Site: brandenburg
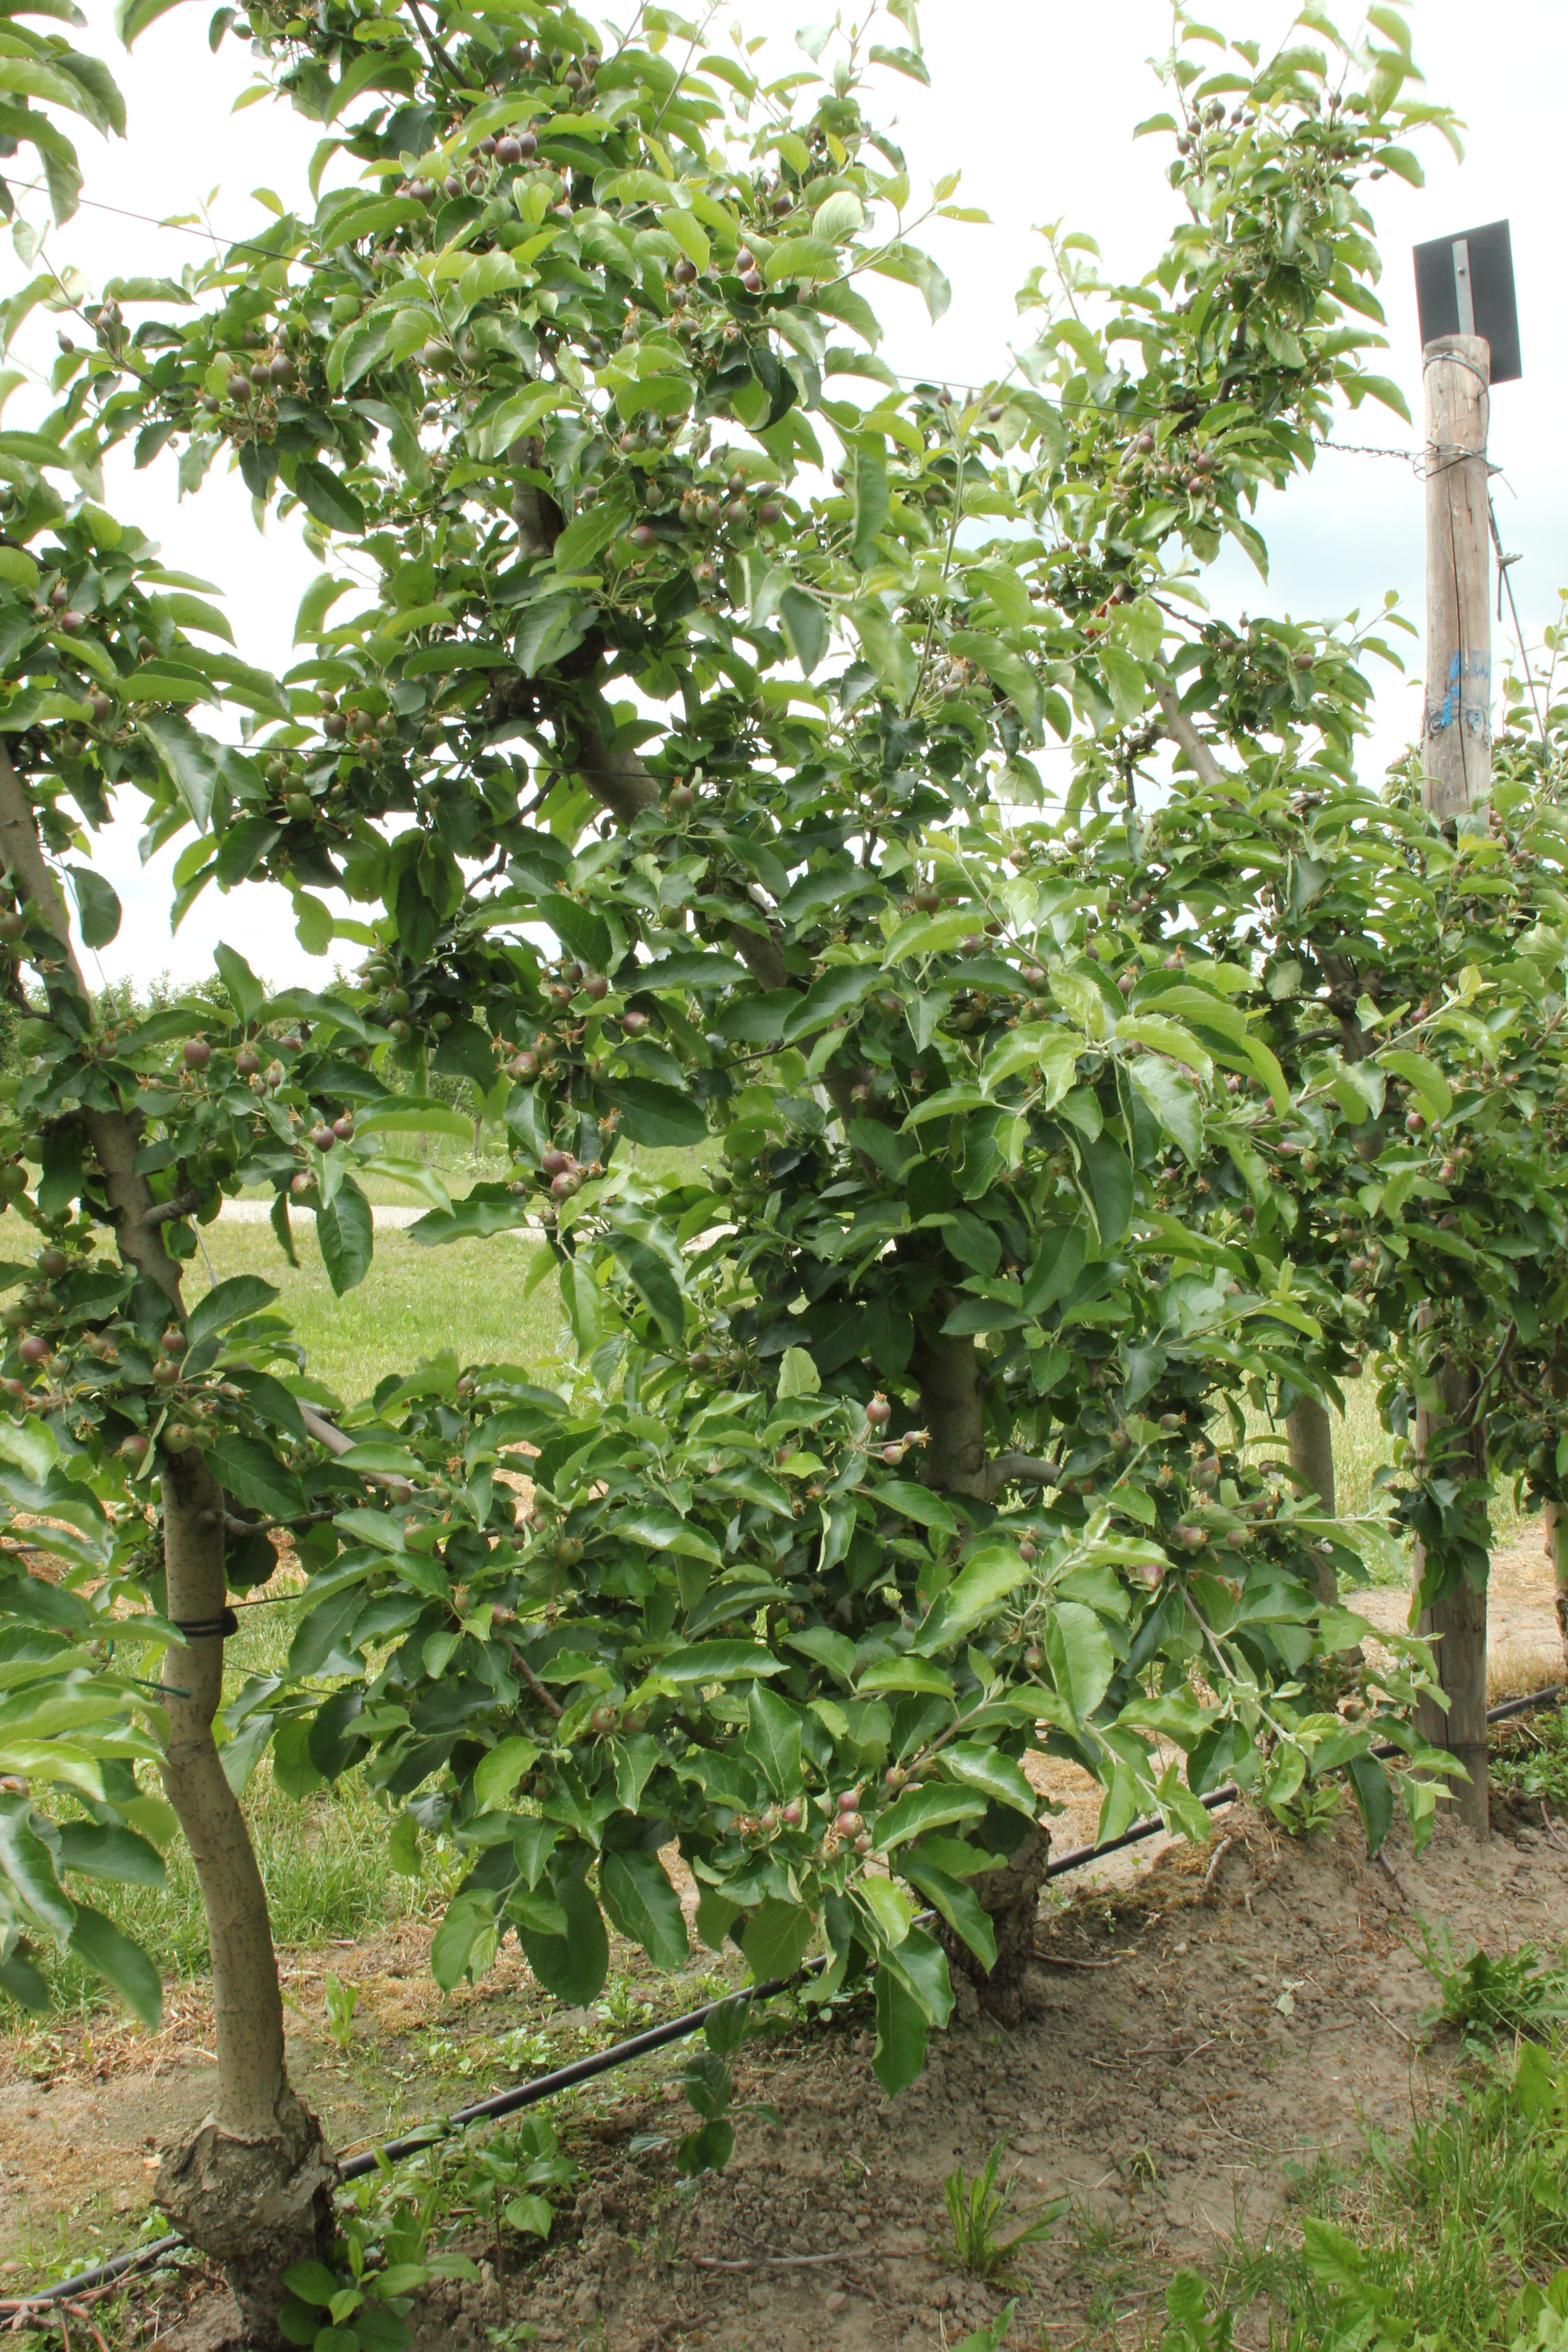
Growth stage (BBCH 72): Development of fruit